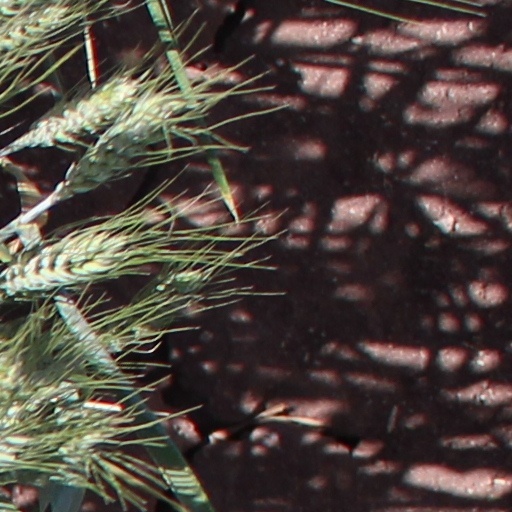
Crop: wheat